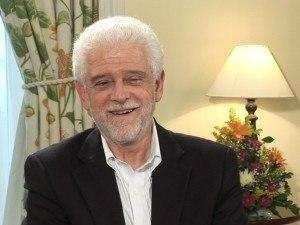
Flávio Gikovate né le 11 janvier 1943 à São Paulo, et mort le 13 octobre 2016 dans la même ville, est un médecin psychiatre, psychothérapeute et écrivain brésilien.